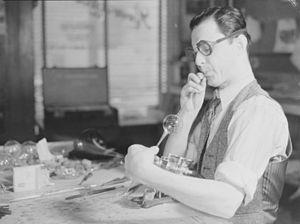
Le souffleur de verre Roméo Lefebvre travaille dans son atelier.
Le soufflage du verre est la technique qui permet de produire en verre des volumes en creux, ou dans des techniques anciennes de miroiterie, de constituer les vitres et glaces, par simple déroulement du manchon initial. Ce travail se fait au moyen de la canne de verrier.